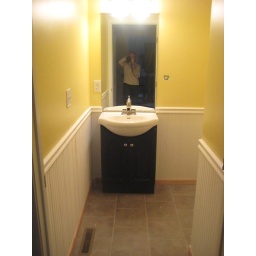
new sink in downstairs bathroom